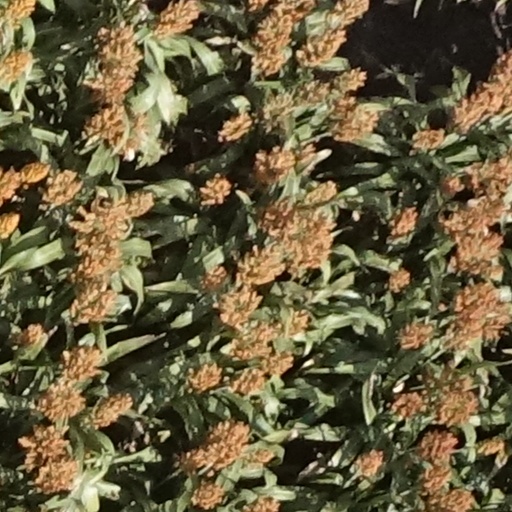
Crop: sorghum